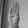
ASL letter: B